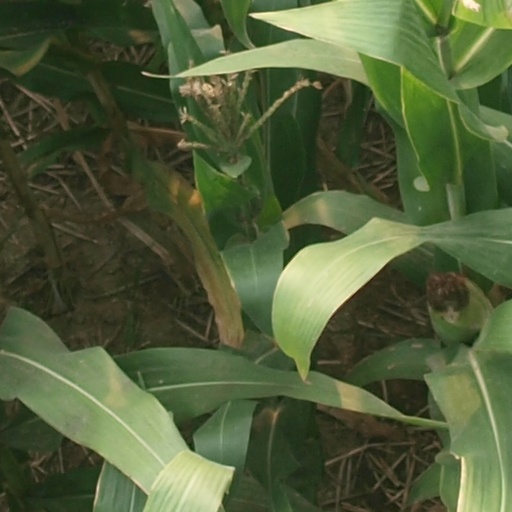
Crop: maize; corn